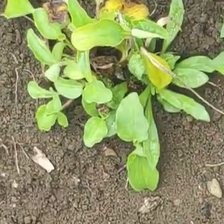
Weed species: Kena_(Commplina_benghalensio)